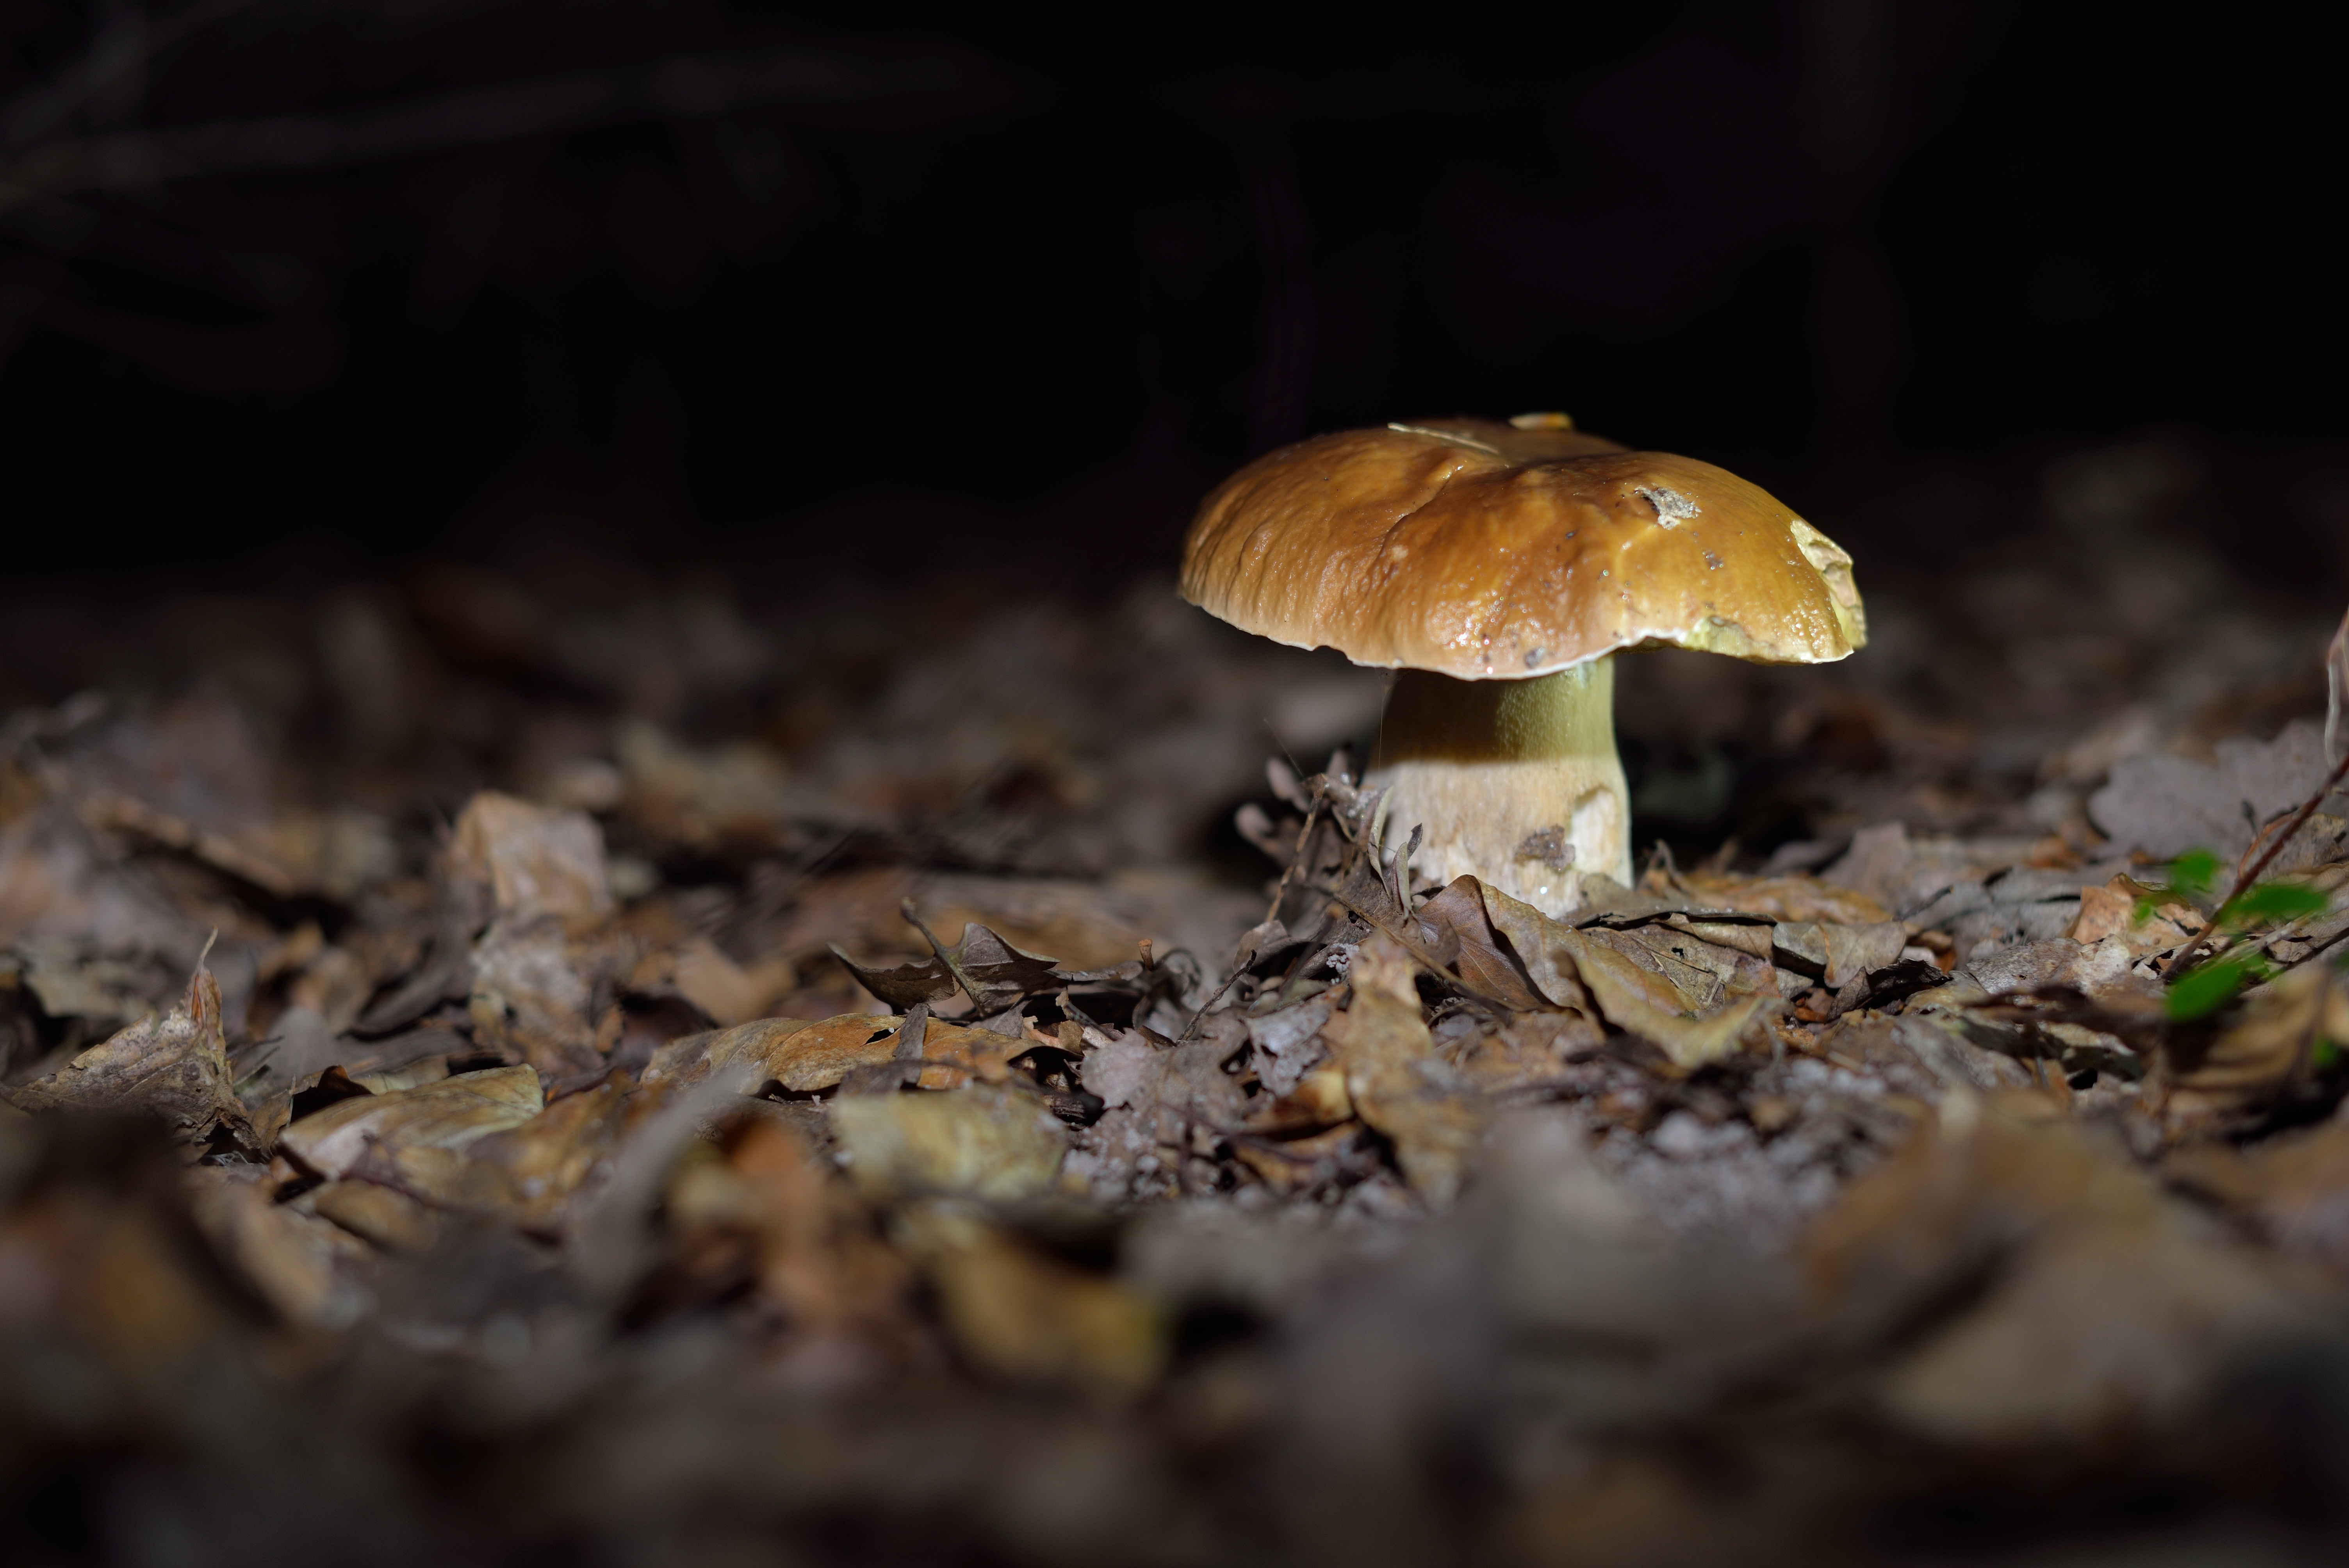
nature, forest, leaf, wildlife, autumn, soil, mushroom, flora, fauna, close up, fungus, mushrooms, woodland, forest mushrooms, macro photography, oyster mushroom, edible mushroom, medicinal mushroom, agaricaceae, penny bun